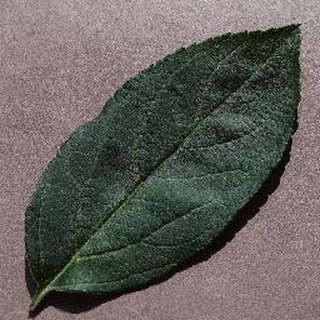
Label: healthy_apple